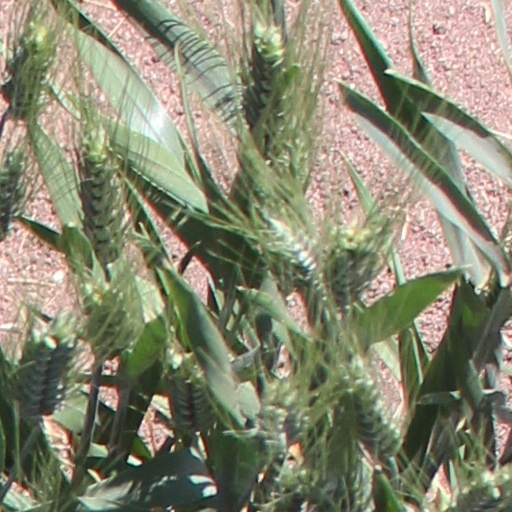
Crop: wheat